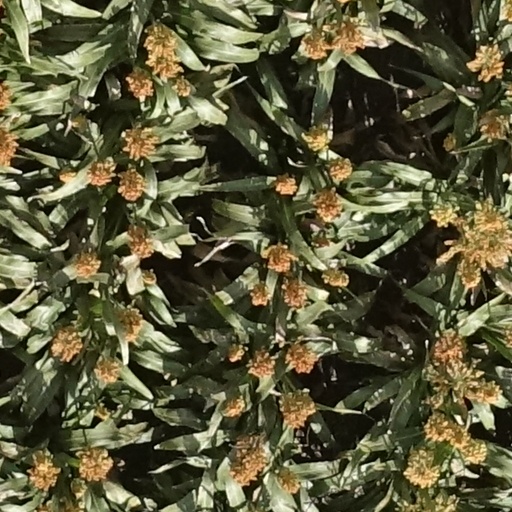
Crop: sorghum